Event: Nepal Earthquake
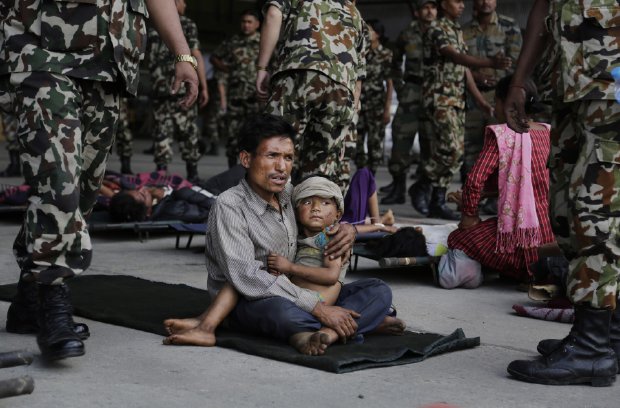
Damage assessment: no_damage